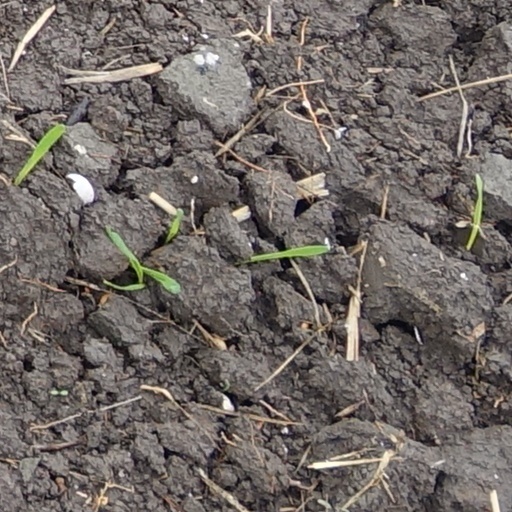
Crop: wheat